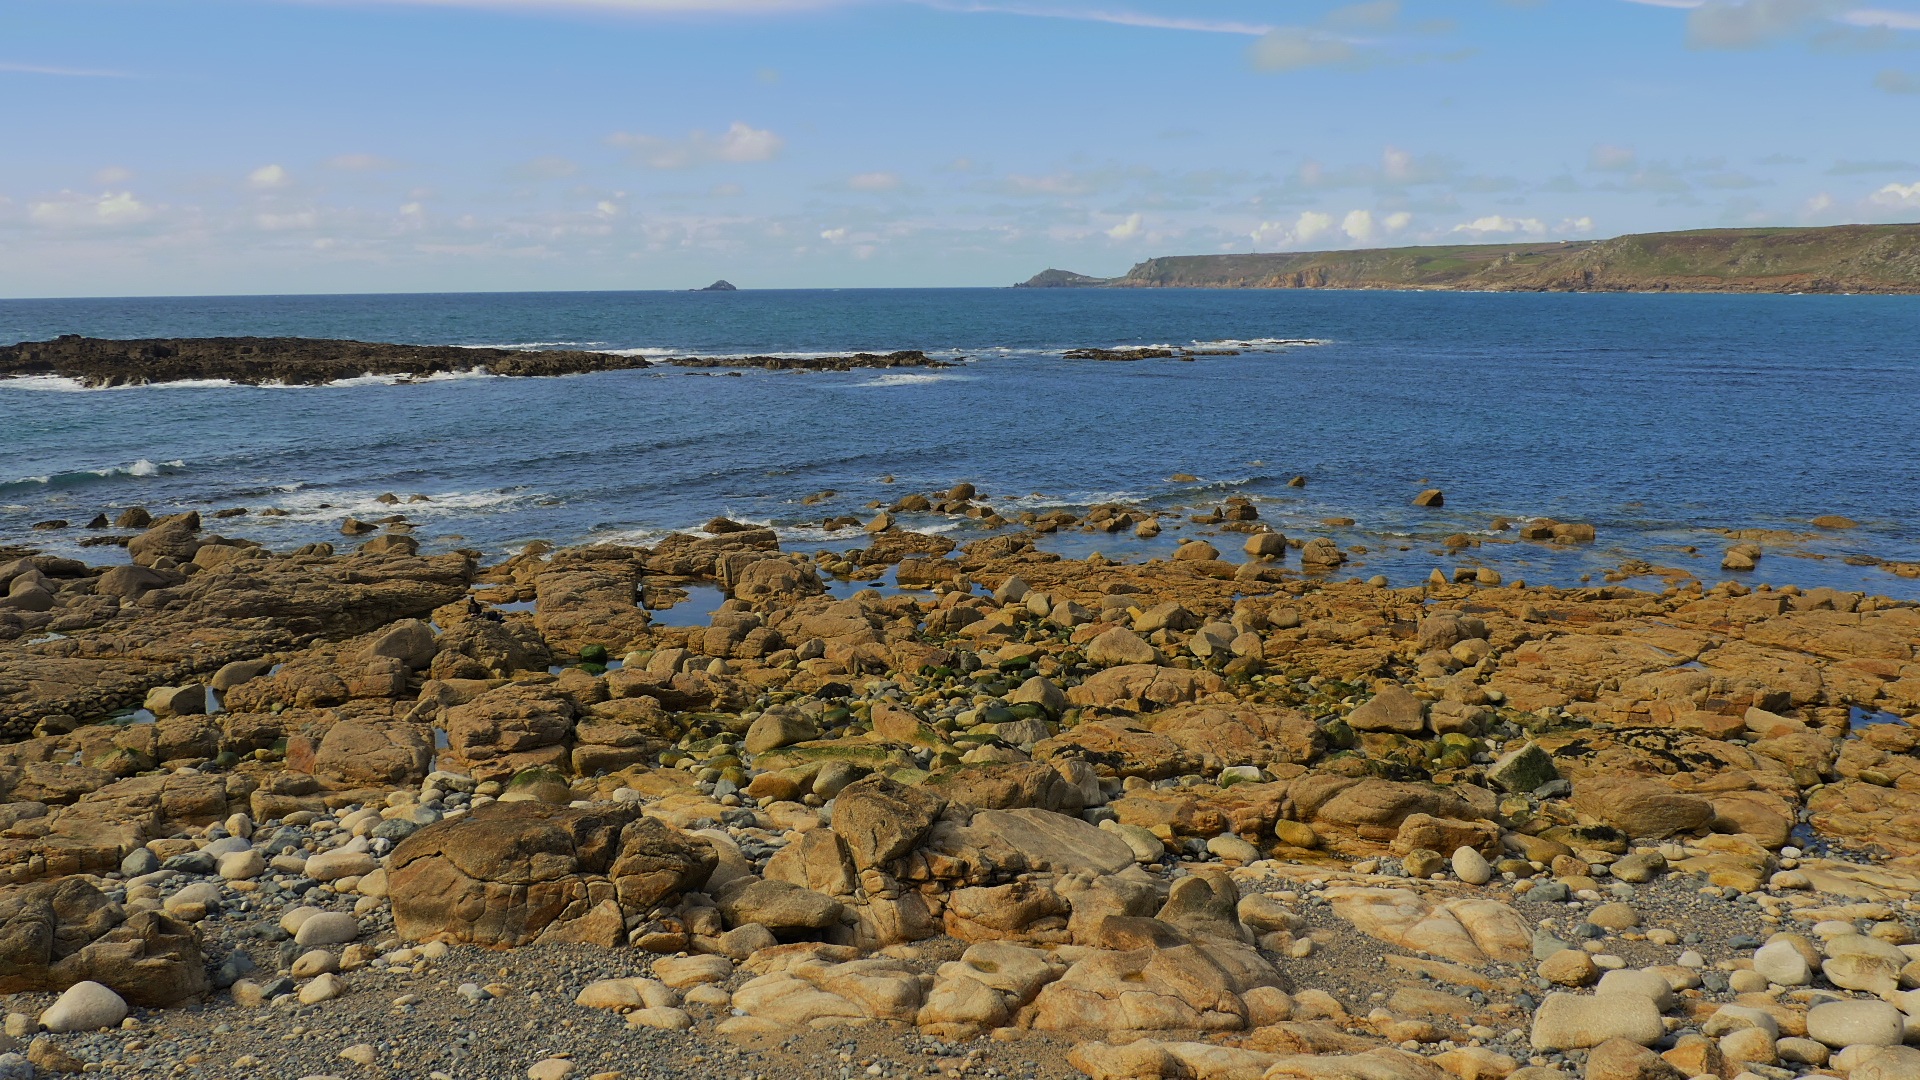
beach, landscape, sea, coast, nature, sand, rock, ocean, horizon, shore, lake, coastal, coastline, cliff, seaside, cove, holiday, bay, terrain, body of water, uk, england, geology, loch, cornwall, cape, natural environment